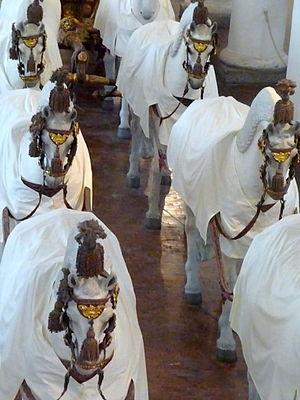
Le Marstallmuseum du palais de Nymphenburg à Munich est aménagé dans les anciennes écuries de la partie sud du château. C'est l'une des plus importantes collections de voitures de cour au monde. La collection présente une flotte de véhicules de l'époque des électeurs de Bavière et du Palatinat et des rois de la maison Wittelsbach. La collection, qui présente des modèles d’Allemagne, de France et d’Angleterre, donne un aperçu complet de l’évolution des voitures de la fin du XVIIe siècle à la fin du XIXe siècle.